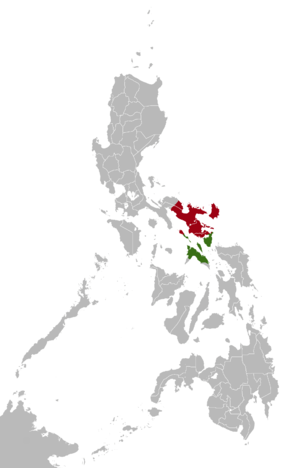
Les langues bicol sont des langues austronésiennes qui constituent une macro-langue, parlées aux Philippines, notamment dans la péninsule de Bicol sur Luçon, par 3 648 900 locuteurs.